Frunti

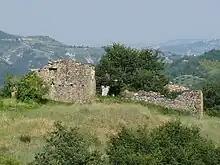
Remains of the abandoned village of Frunti

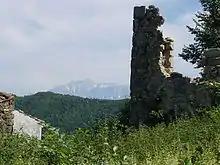
Remains of the abandoned village of Frunti

Frunti or Fronto was an ancient territorial and administrative jurisdiction located in the central part of Italy. The name Frunti exists to this day as a specific geographical location, although in medieval times the name referred to a larger, more expansive area of land. Frunti is located southwest of Teramo.